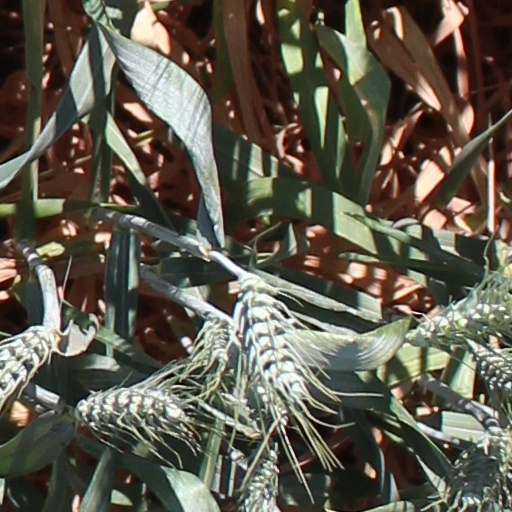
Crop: wheat